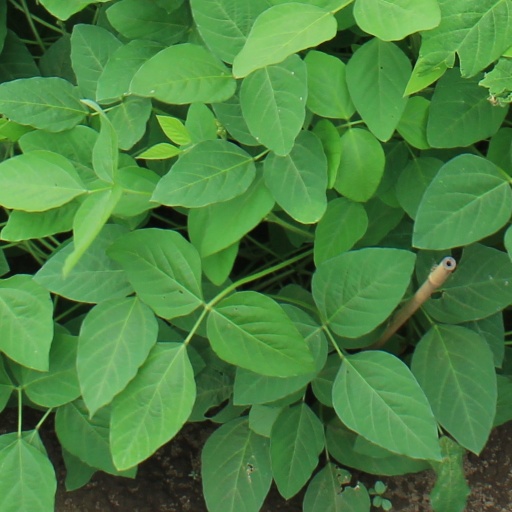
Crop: soybean